Caryopsis

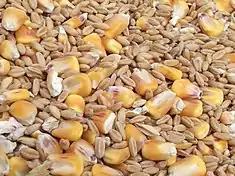
An assortment of different caryopses.

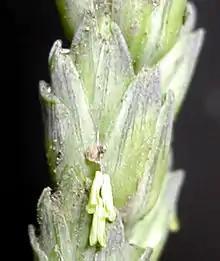

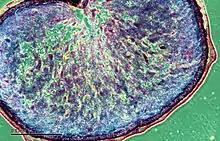

In botany, a caryopsis is a type of simple fruit—one that is monocarpellate (formed from a single carpel) and indehiscent (not opening at maturity) and resembles an achene, except that in a caryopsis the pericarp is fused with the thin seed coat.